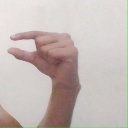
अक्षर: ग